Austin Motor Company

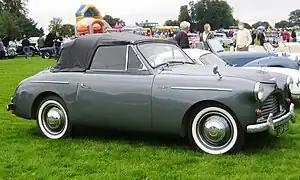
A40 Sports, ca 1951

In 1932, Datsun built cars infringing Austin patents. From 1934, Datsun began to build Sevens under licence and this operation became the greatest success of Austin's overseas licensing of its Seven. It marked the beginning of Datsun's international success.